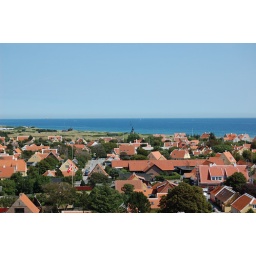
This picture is taken from the top of the old water tower in Skagen, Danmark.